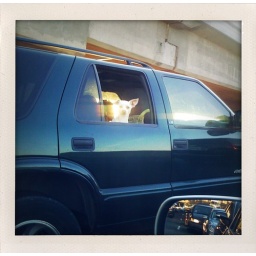
dog in car